Parvarrish – Season 2

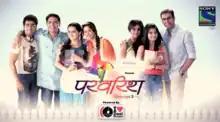

Parvarrish – Season 2 (abbreviated as Parvarrish or Parvarish) is an Indian soap opera that premiered on 23 November 2015 on Sony TV. The show is a sequel to the 2011–2013 series "Parvarrish – Kuchh Khattee Kuchh Meethi" by the same producers, creative director and writing team and aired till 7 July 2016.